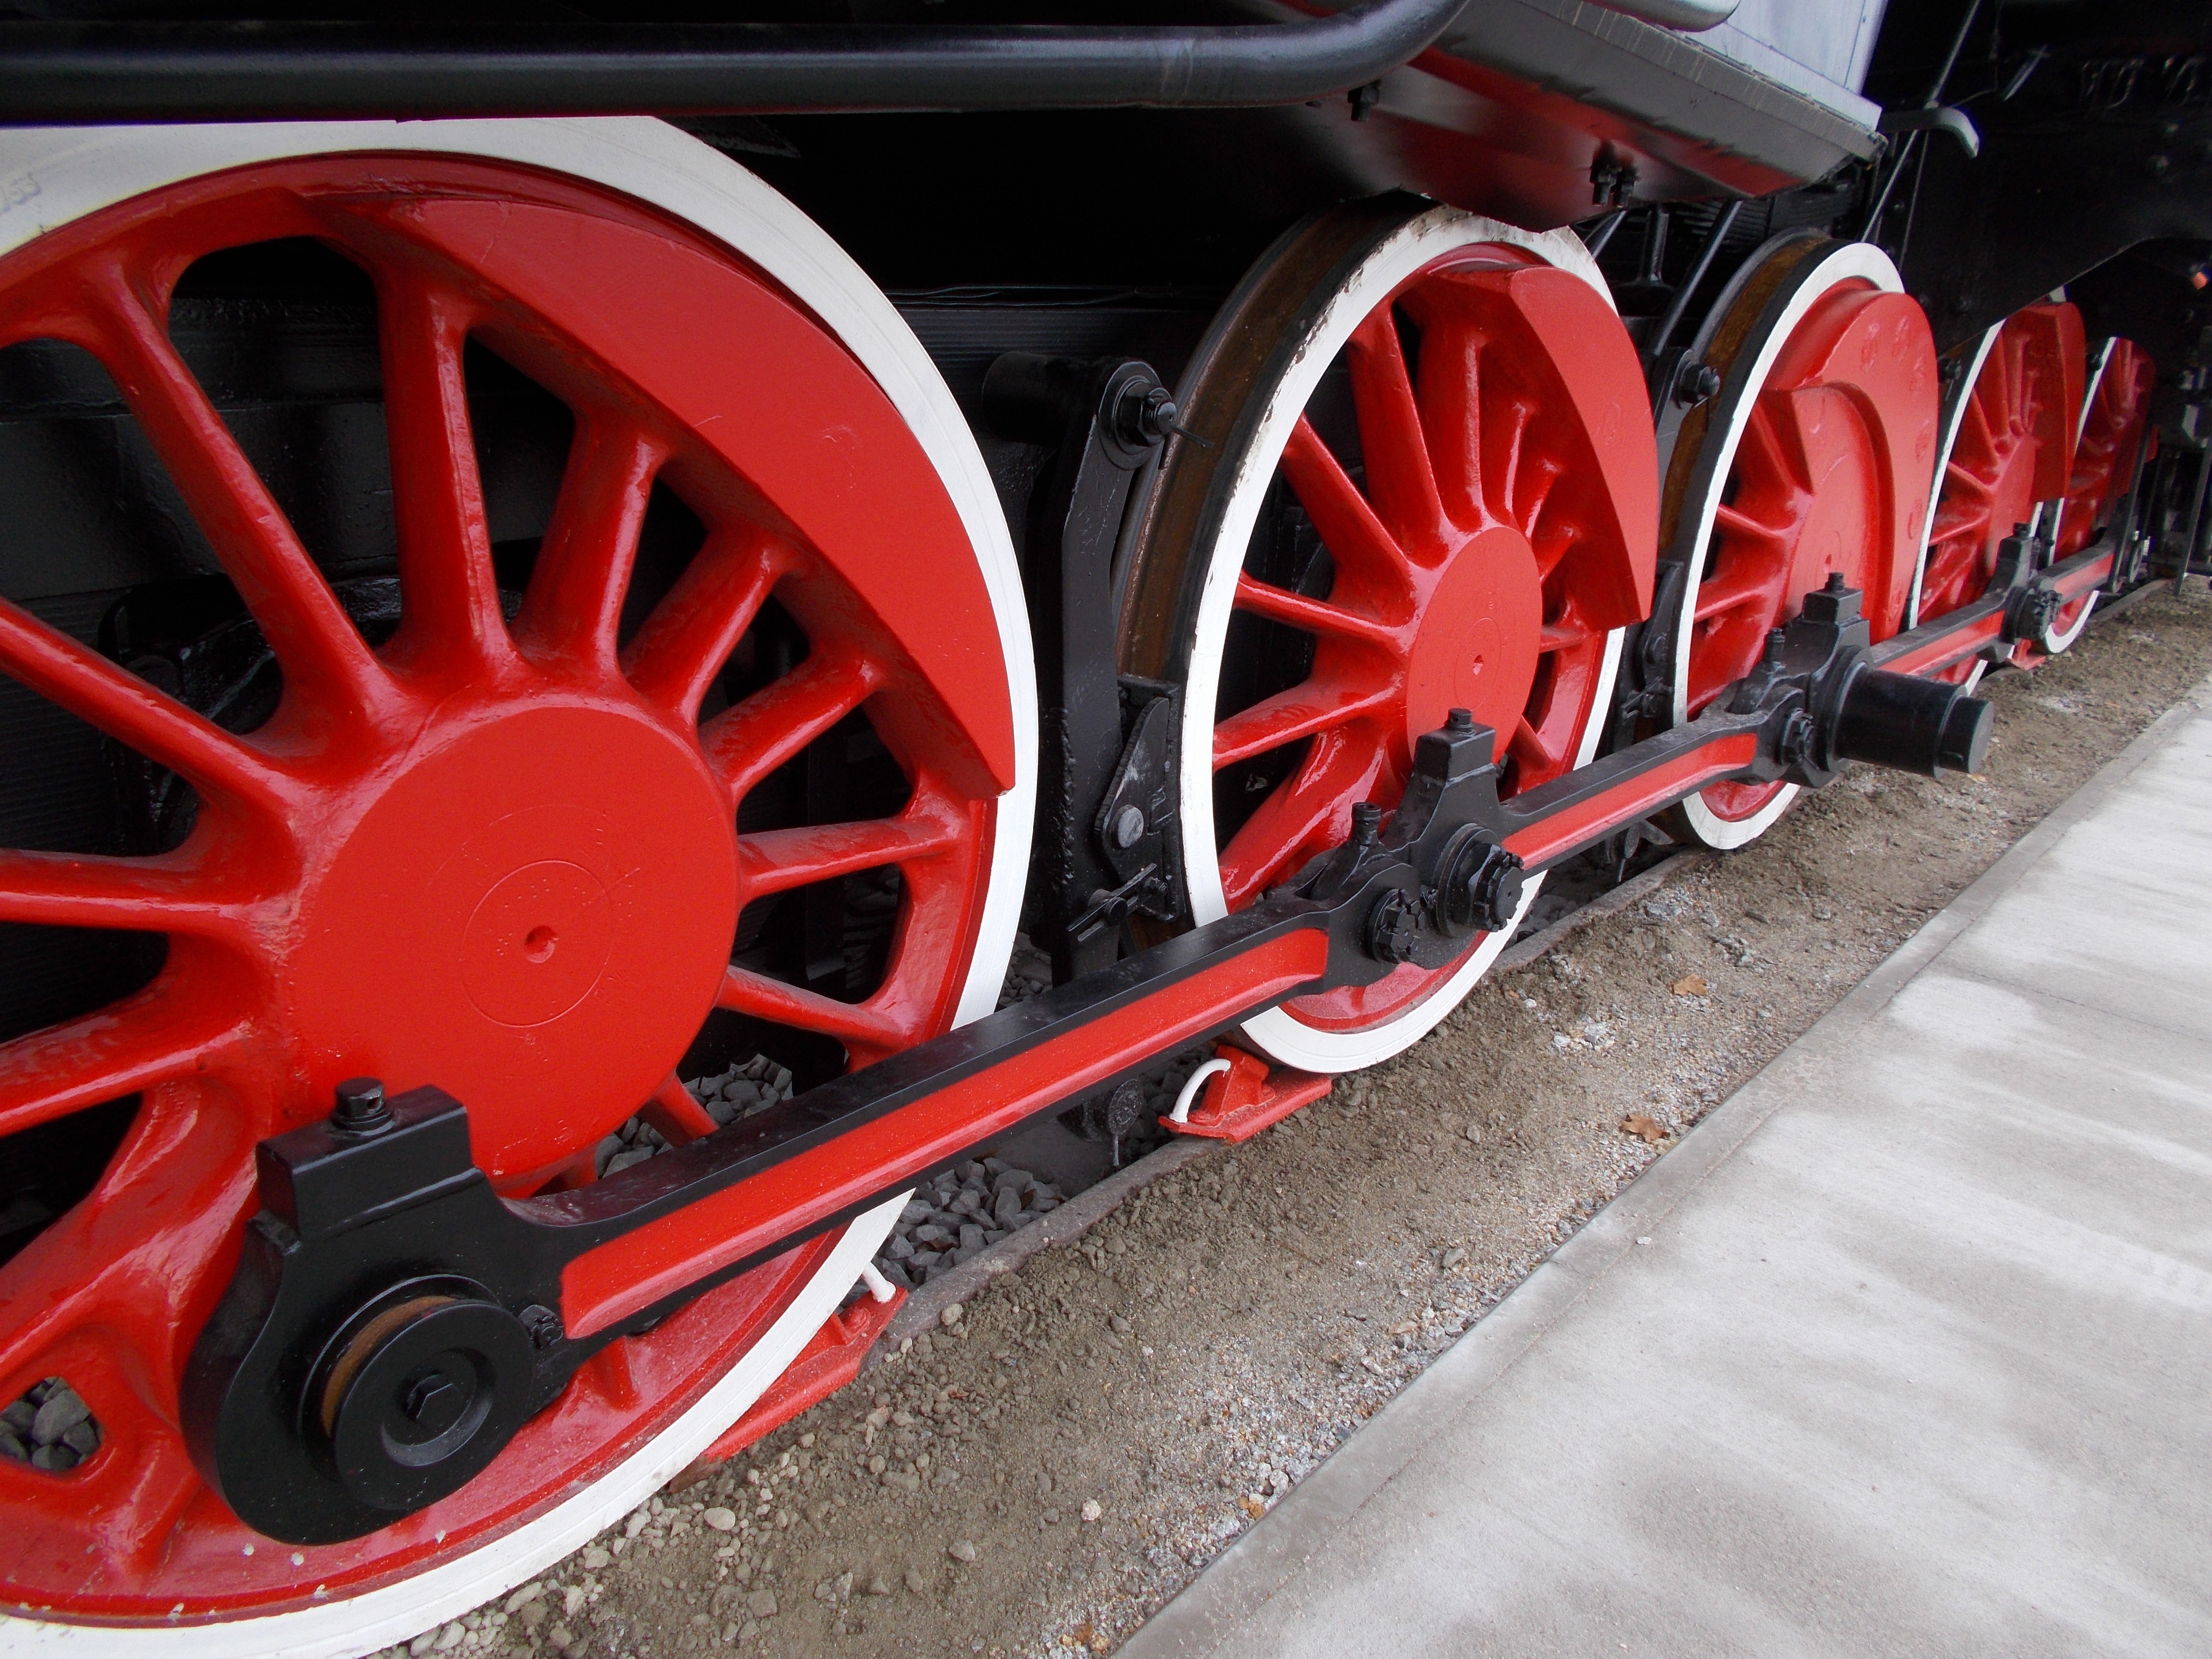
railway, car, wheel, red, vehicle, tire, bumper, locomotive, engine, rim, race track, steam locomotive, historic vehicle, automobile make, automotive design, automotive tire, automotive engine part, choo choo train